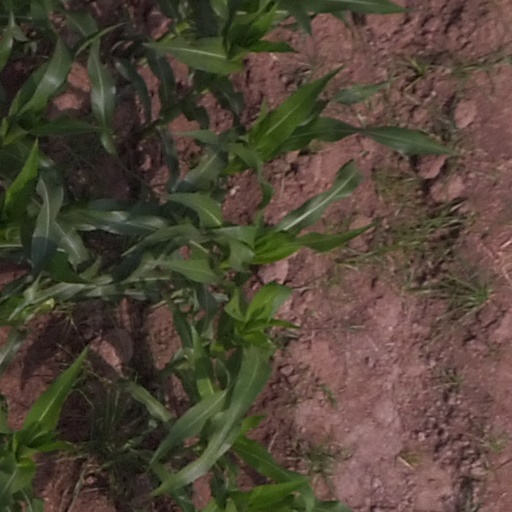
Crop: maize; corn